United States v. Choi

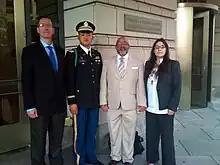
"United States v Choi" day 1

United States v. Choi, 818 F. Supp. 2d 79 (D.D.C. 2011), was a federal criminal case in the United States District Court for the District of Columbia. In November 2010, Choi and 12 other protesters chained themselves to the White House fence in protest of the military "Don't Ask Don't Tell" policy, shouting "Let us serve." All 13 were arrested and charged federally. Choi rejected a plea bargain deal, and trial commenced on August 29, 2011, before United States Magistrate Judge John M. Facciola.